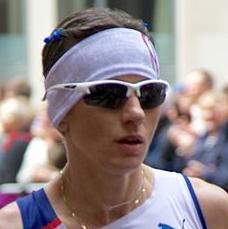
Age: 40